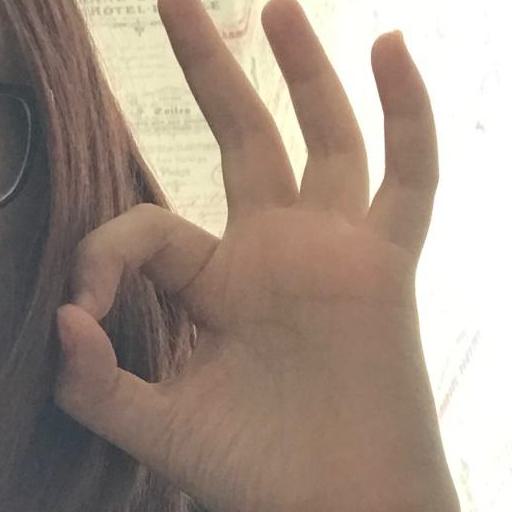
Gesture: ok